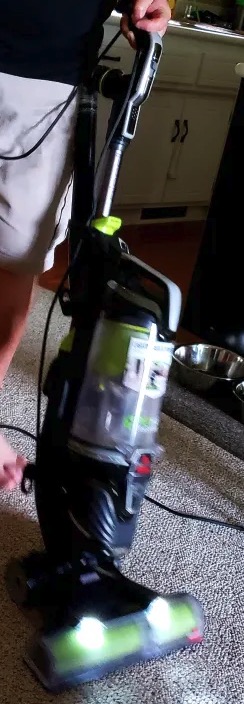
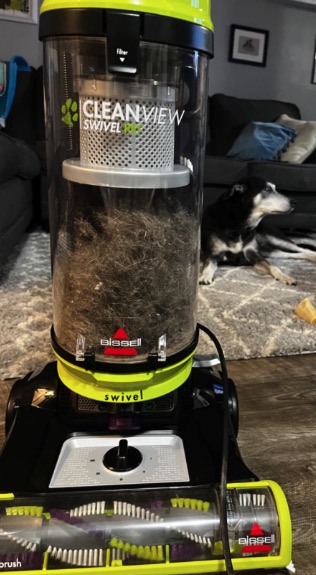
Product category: items_vacuum
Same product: no